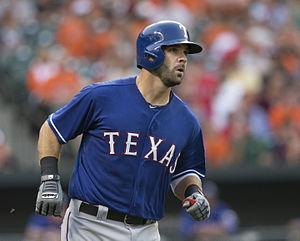
Mitchell Austin Moreland est un joueur de premier but des Red Sox de Boston de la Ligue majeure de baseball.